Oberursel station

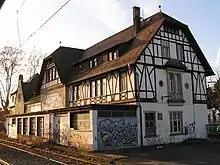
Entrance building, track side (2008, before reconstruction)

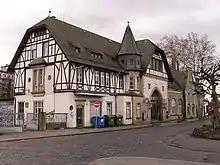
Entrance building, street side (2008, before reconstruction)

The Homburg Railway was opened in 1860 to connect Frankfurt and Bad Homburg, replacing a horse bus line established in 1850. Oberursel station was opened with the line. The station was initially west of the crossing of the Frankfurter Landstraße; later the existing station was built east of the road.